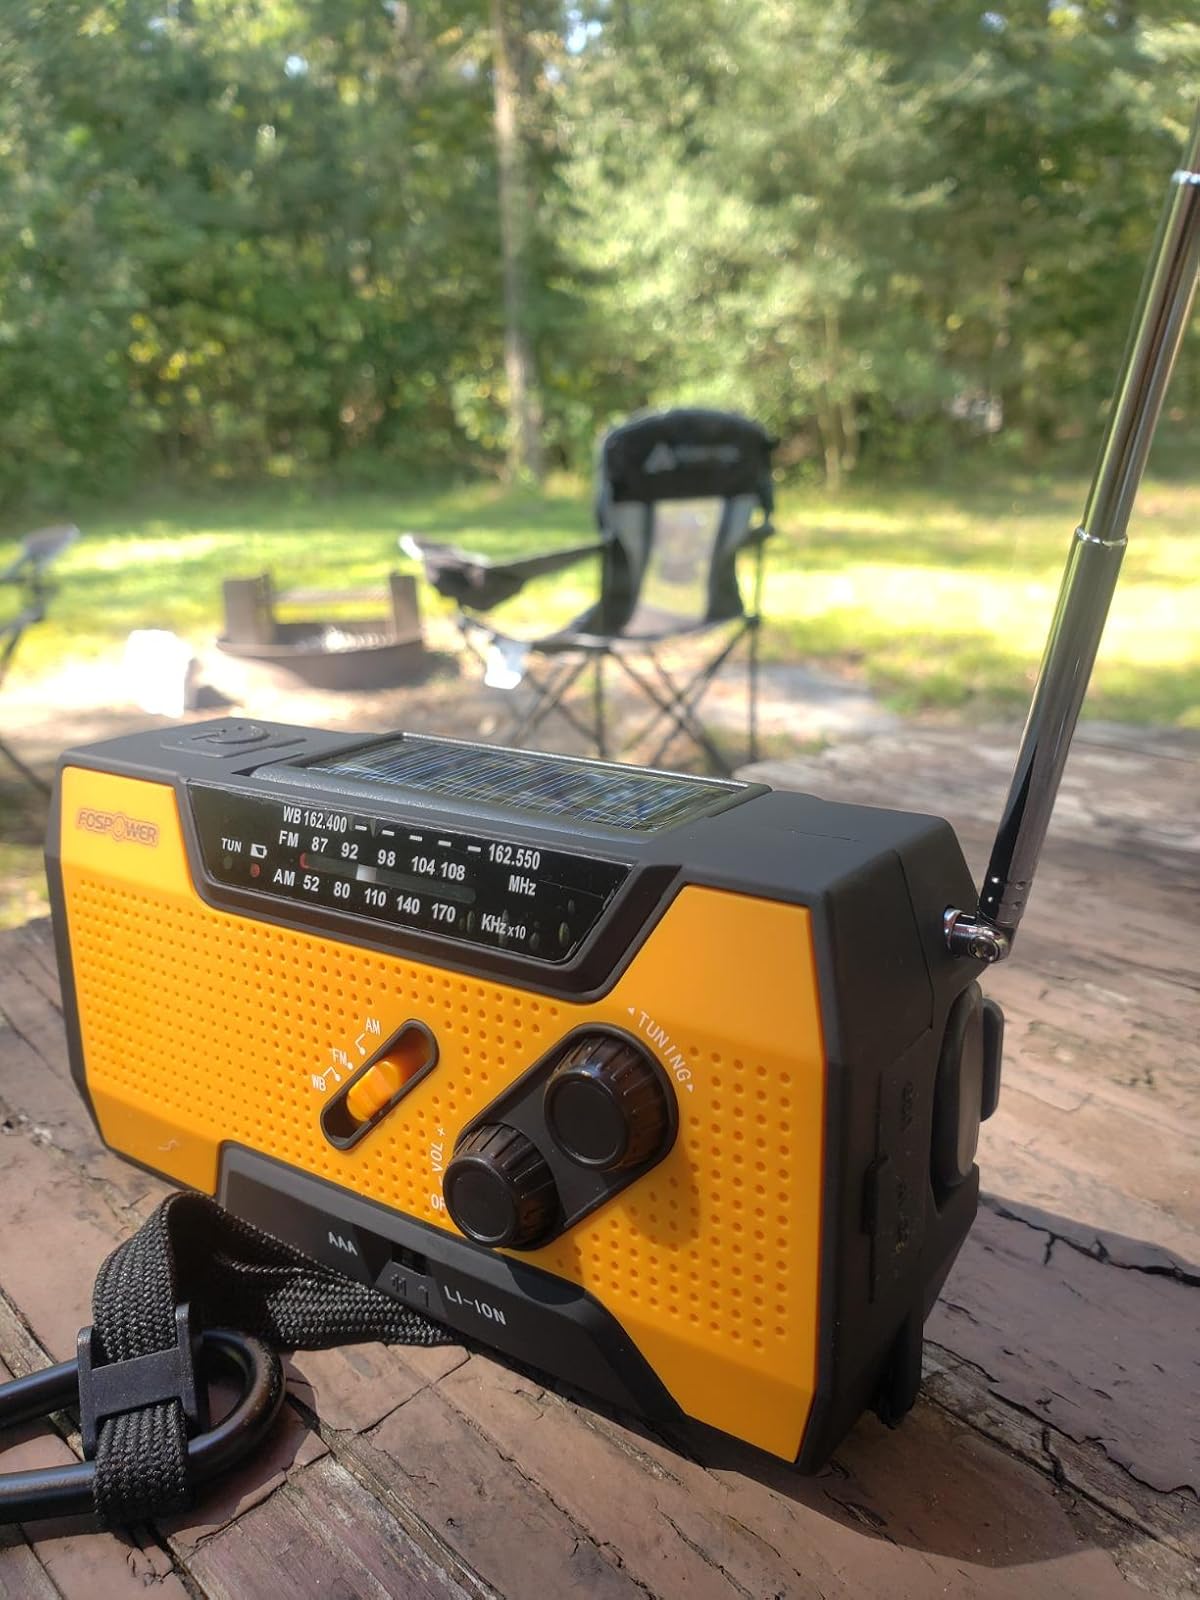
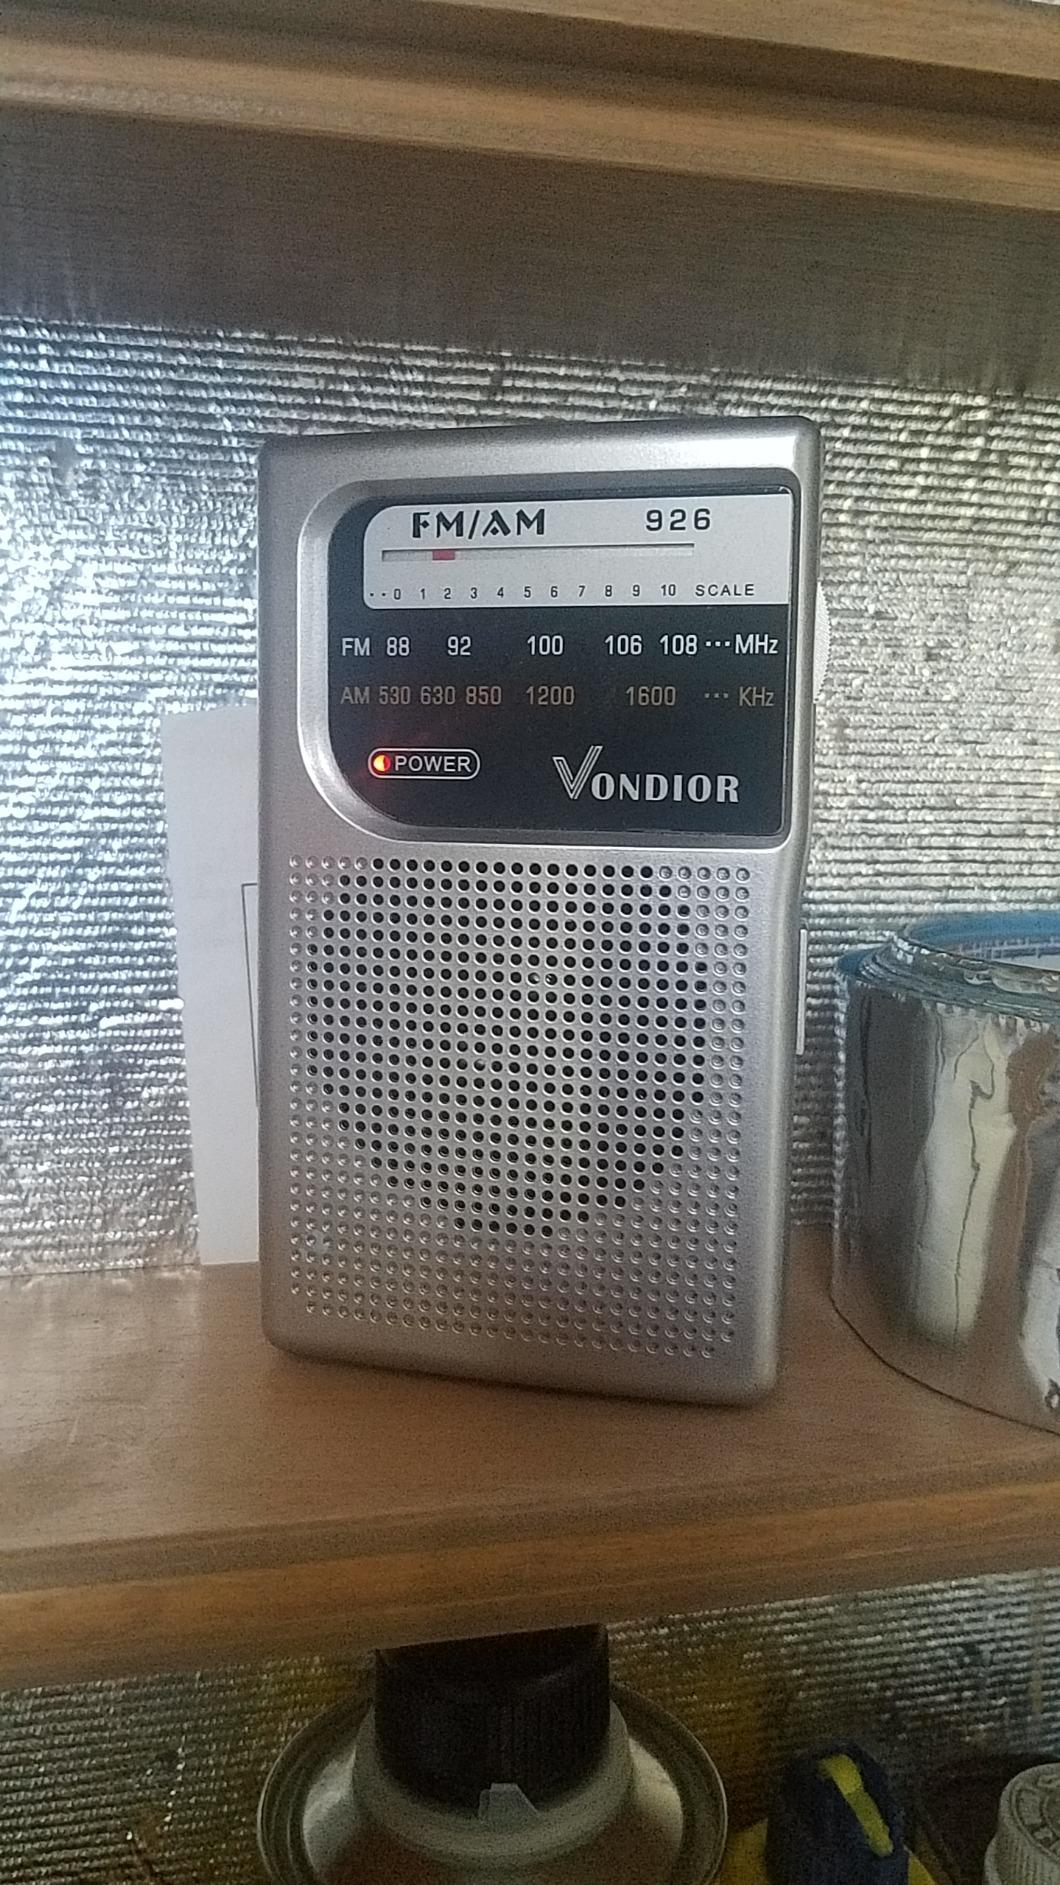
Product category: radio
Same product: no